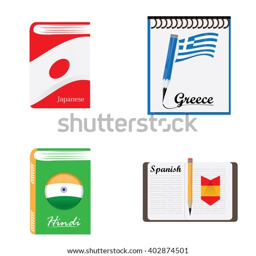
set of books with text and different languages on a white background